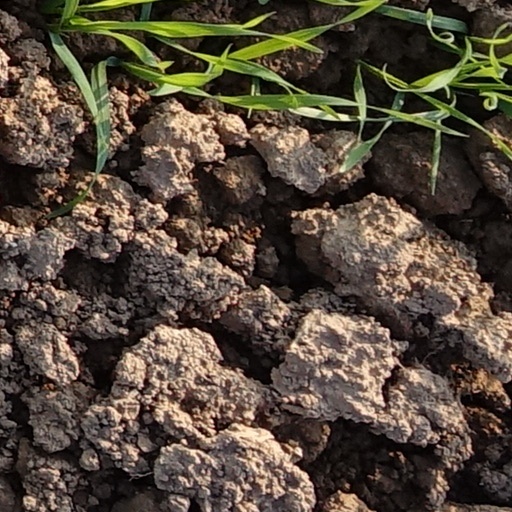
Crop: wheat